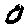
Label: 0